Salvation Run

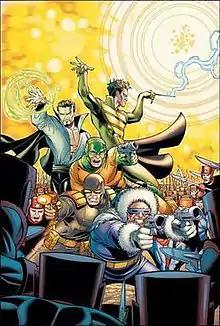
Cover art for "Salvation Run" #1 (January 2008), art by Sean Chen.

Salvation Run is a seven-issue 2007-2008 DC Comics limited series which was designed to tie into the company's major event series "Final Crisis" in 2008.